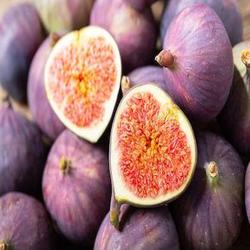
Label: Fig